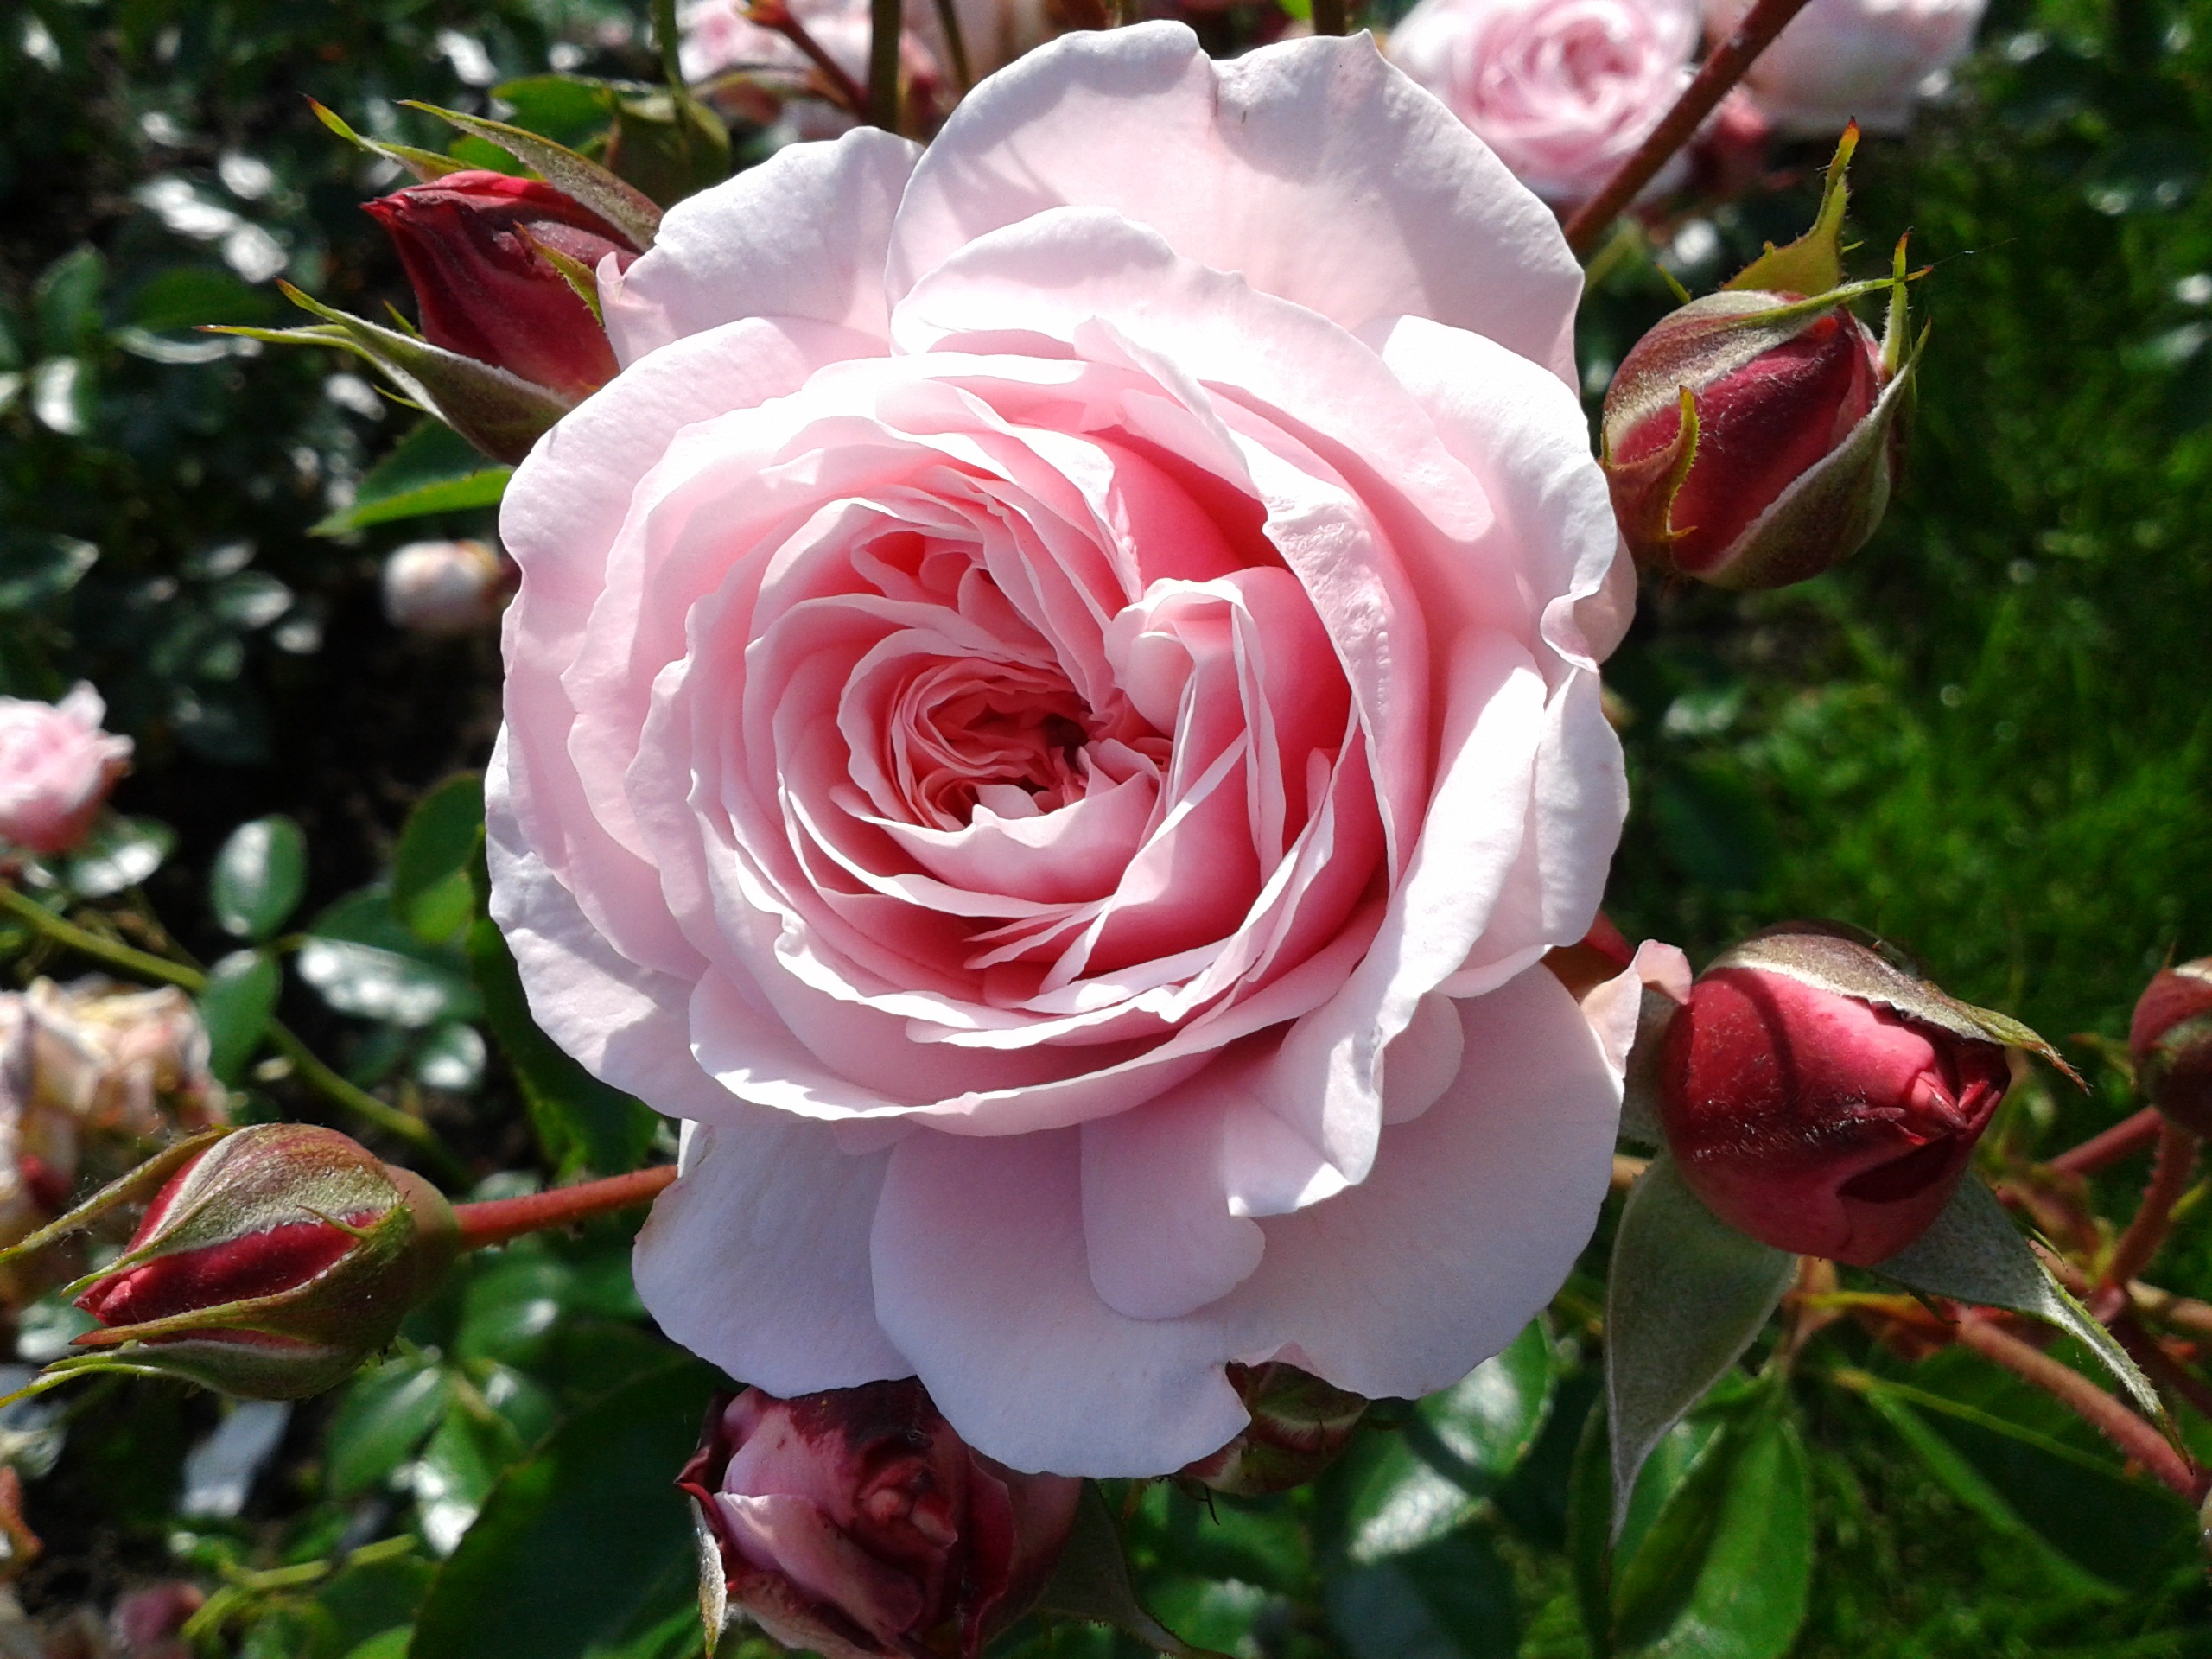
nature, plant, flower, petal, foliage, rose, green, botany, garden, flora, shrub, floribunda, flowering plant, garden roses, rose family, land plant, rosa centifolia, rose order, camellia sasanqua, japanese camellia